Codimex CD-6809

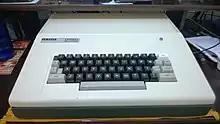
Codimex CD-6809

The Codimex CD-6809 was an 8-bit home computer produced in Brazil by the company "Codimex Imp.Exp. de Computadores Ltda" from Porto Alegre. It was introduced in early 1983, during the Brazilian "Market Reserve" period, and based on the TRS-80 Color Computer.